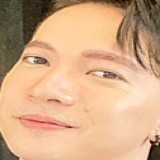
ca sĩ S.T Sơn Thạch